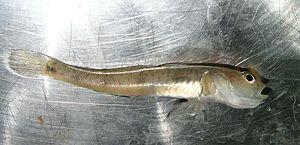
Pomatoschistus minutus, le Gobie des sables ou le Gobie buhotte, est une espèce de poissons marins appartenant à la grande famille des gobiidés.
Cette liste commentée recense l'ichtyofaune d'eau douce en France métropolitaine. Elle répertorie les espèces de poissons dulçaquicoles français actuels et celles qui ont été récemment classifiées comme éteintes. Comme ici n'est référencé que la France métropolitaine, cette liste ne comptabilise pas les animaux présents dans les territoires de la France d'outre-mer, qui sont des régions disséminées un peu partout dans le monde.